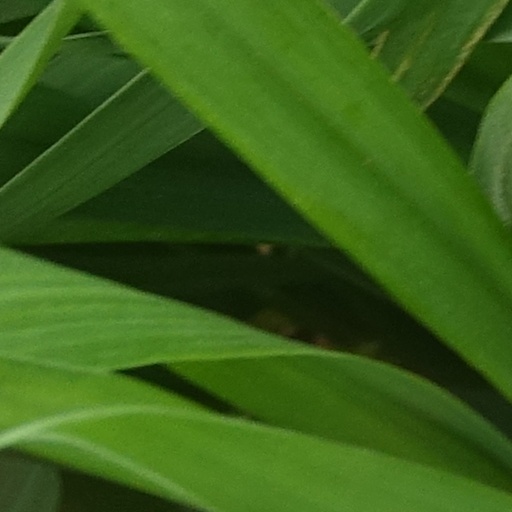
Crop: wheat